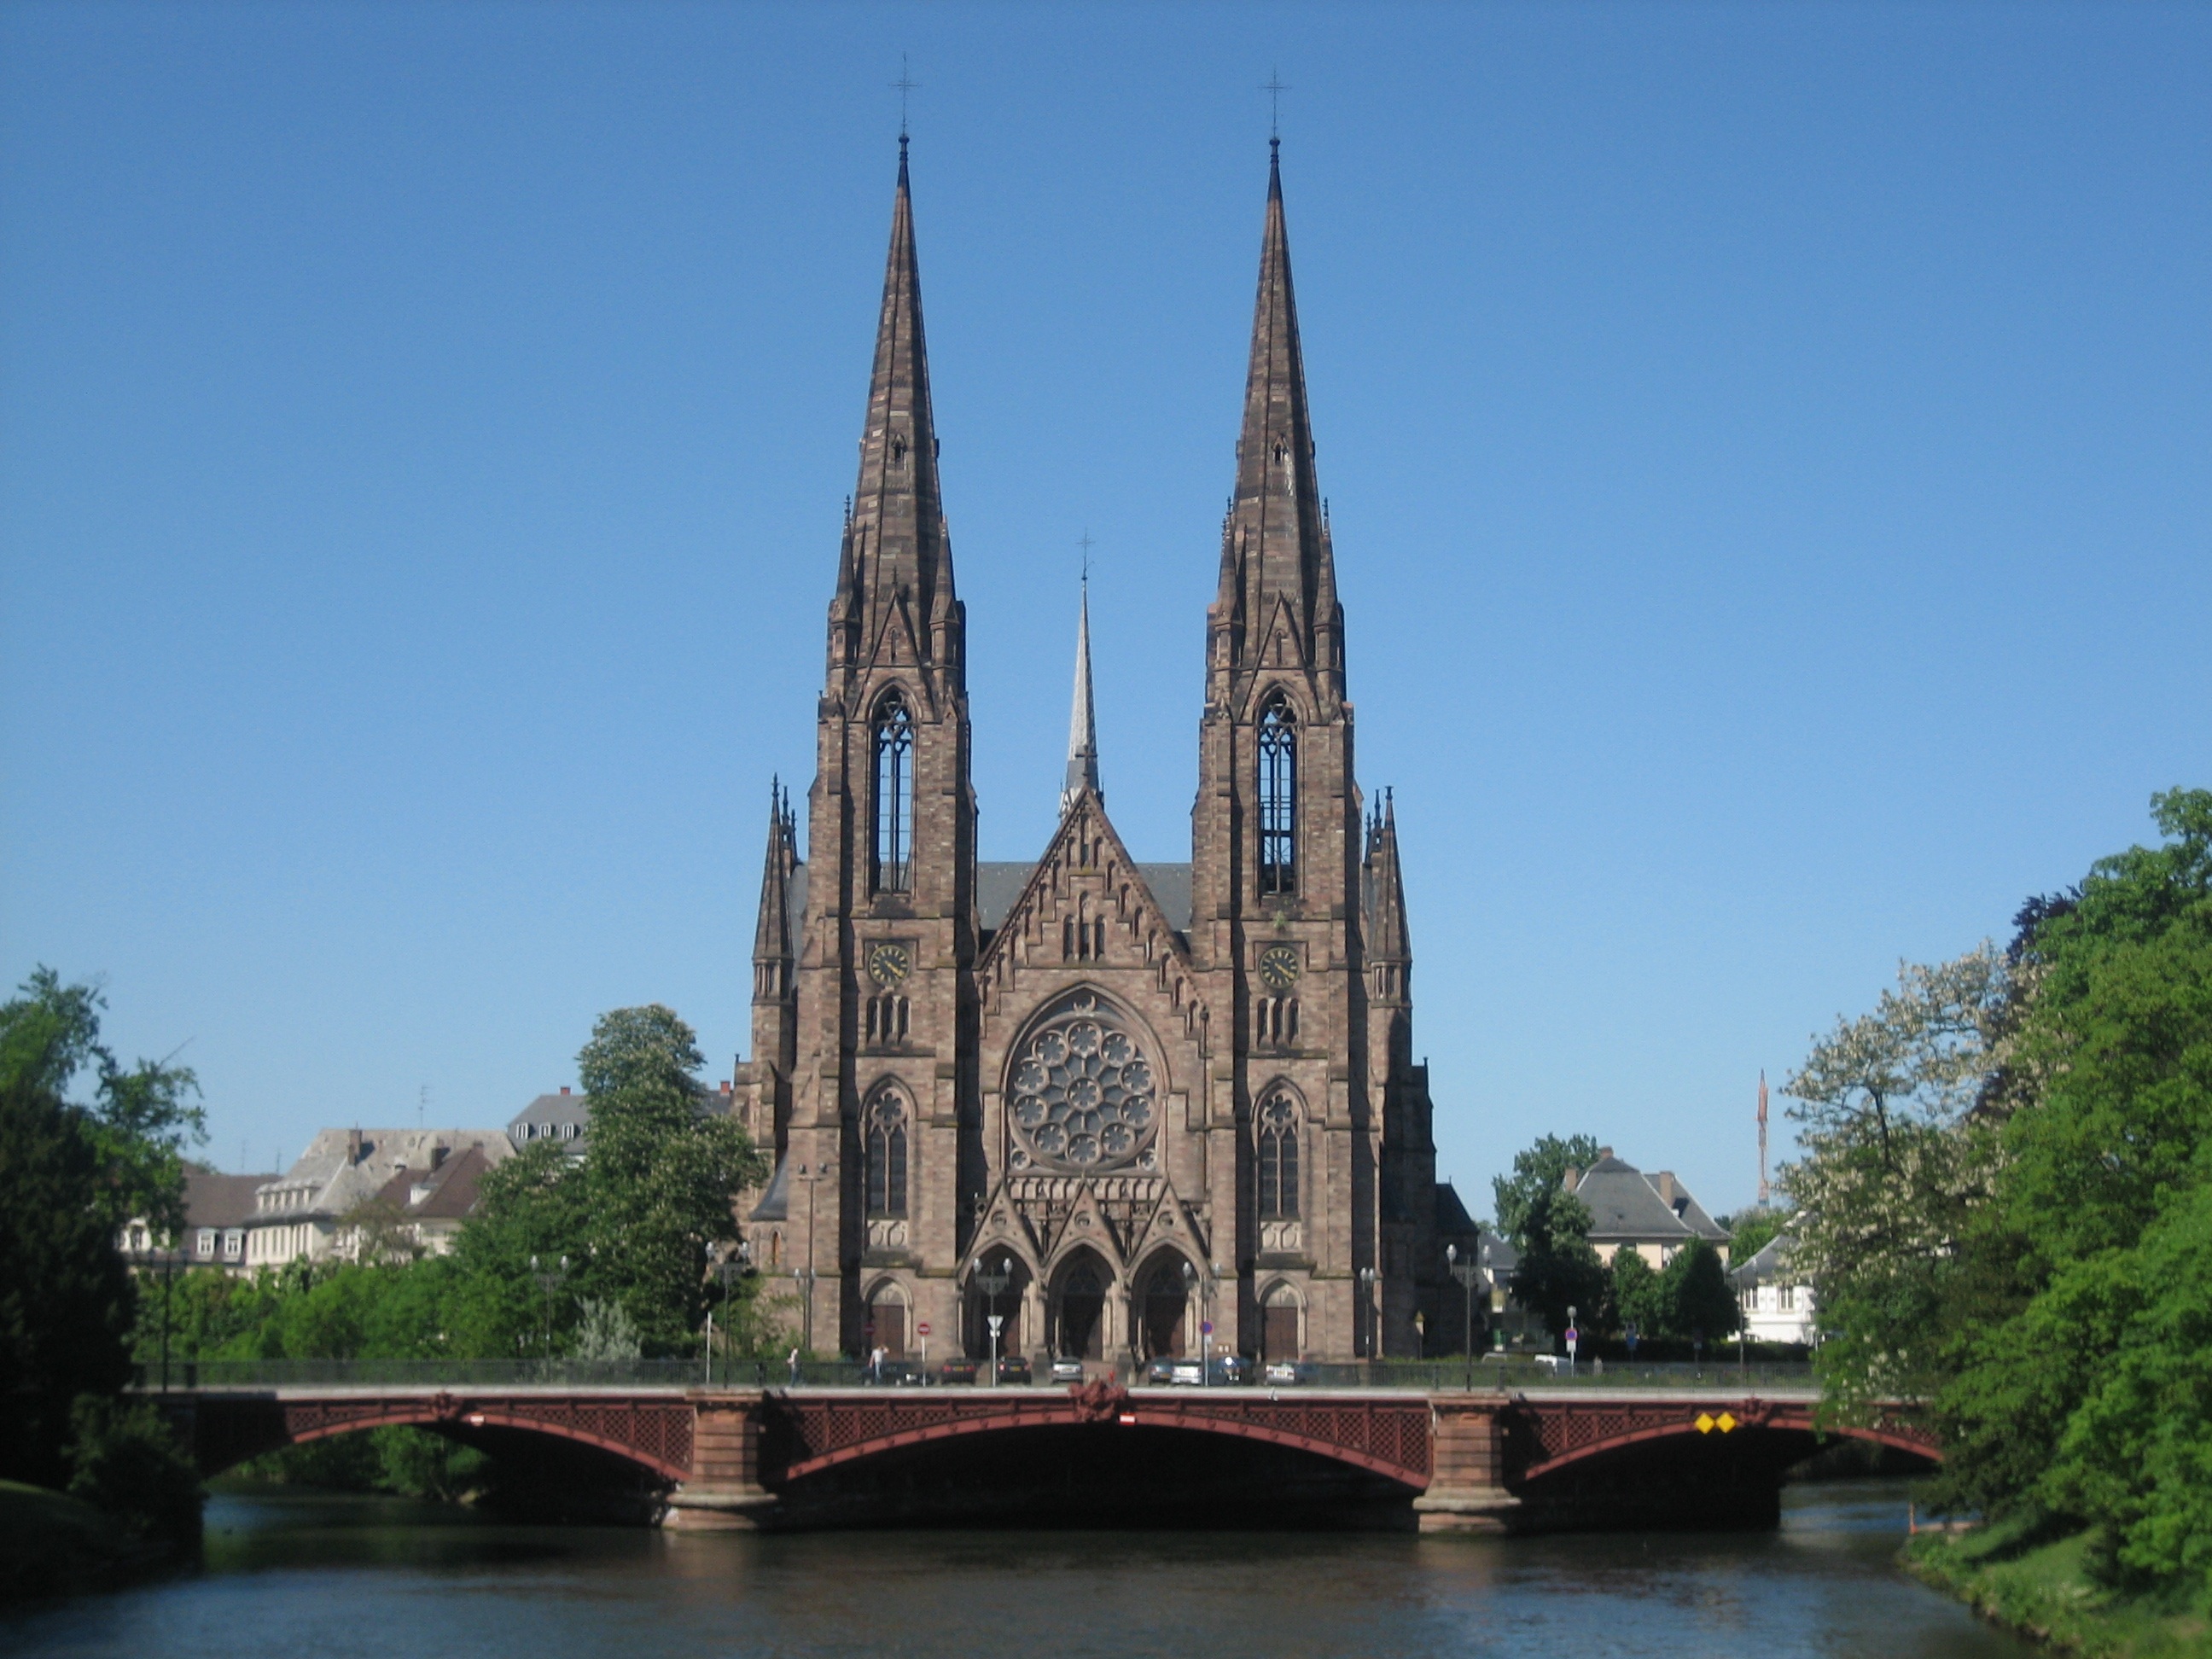
landscape, architecture, bridge, building, river, france, tower, landmark, cathedral, cross, place of worship, spire, strasbourg, steeples, stained glass window, christian church, tours, historic site